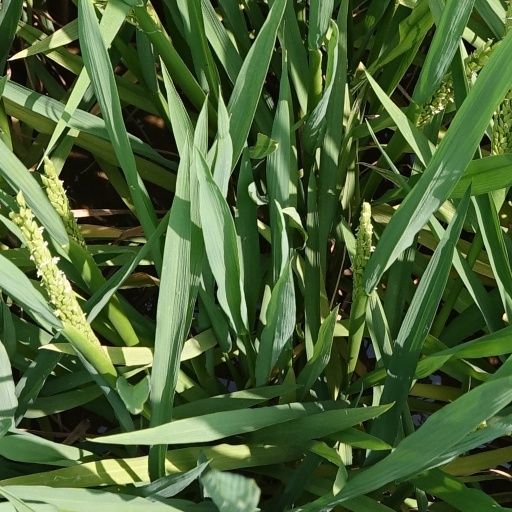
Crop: rice